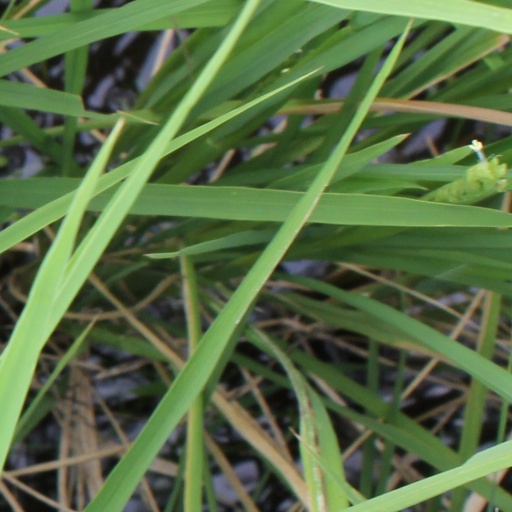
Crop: rice